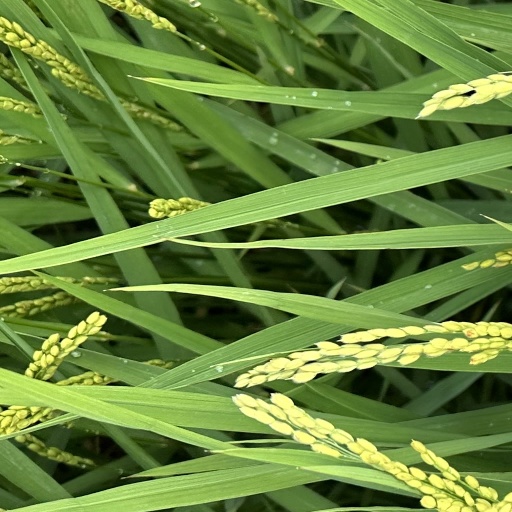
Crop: rice